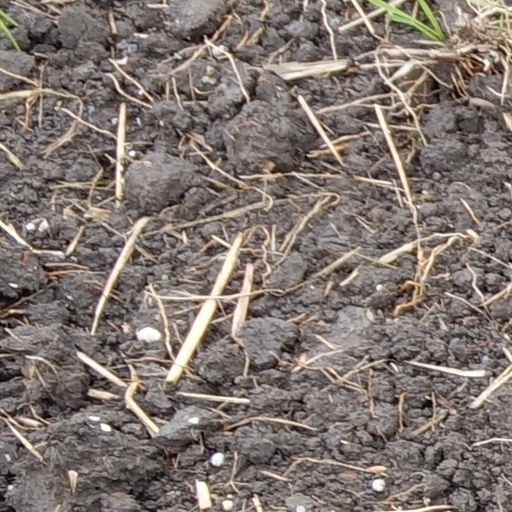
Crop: wheat